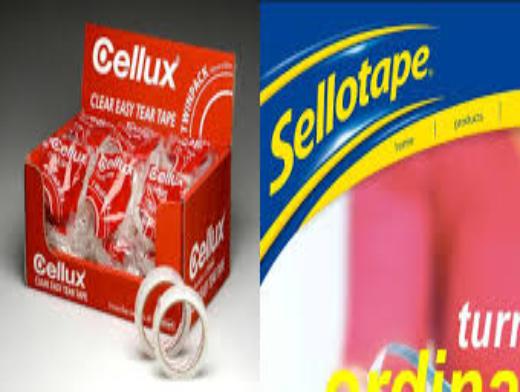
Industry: Necessities